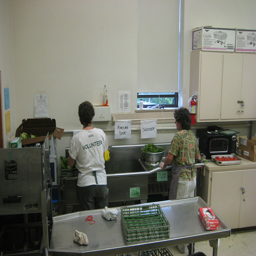
The people are working in the kitchen preparing the food.
A couple of women preparing food inside of a kitchen.
Two women are standing at a stainless steel sink.
Two volunteers working inside a kitchen with white cabinets.
Two people stand at a sink in a commercial kitchen.